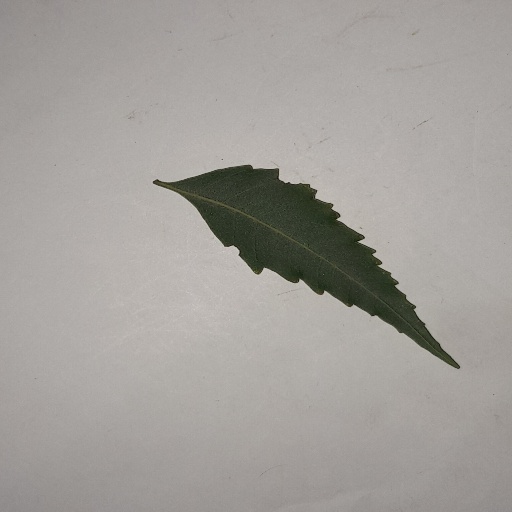
Species: Neem
Leaf condition: Healthy Leaf